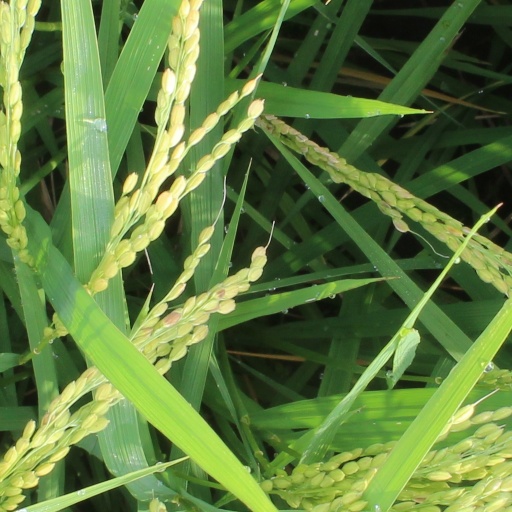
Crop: rice